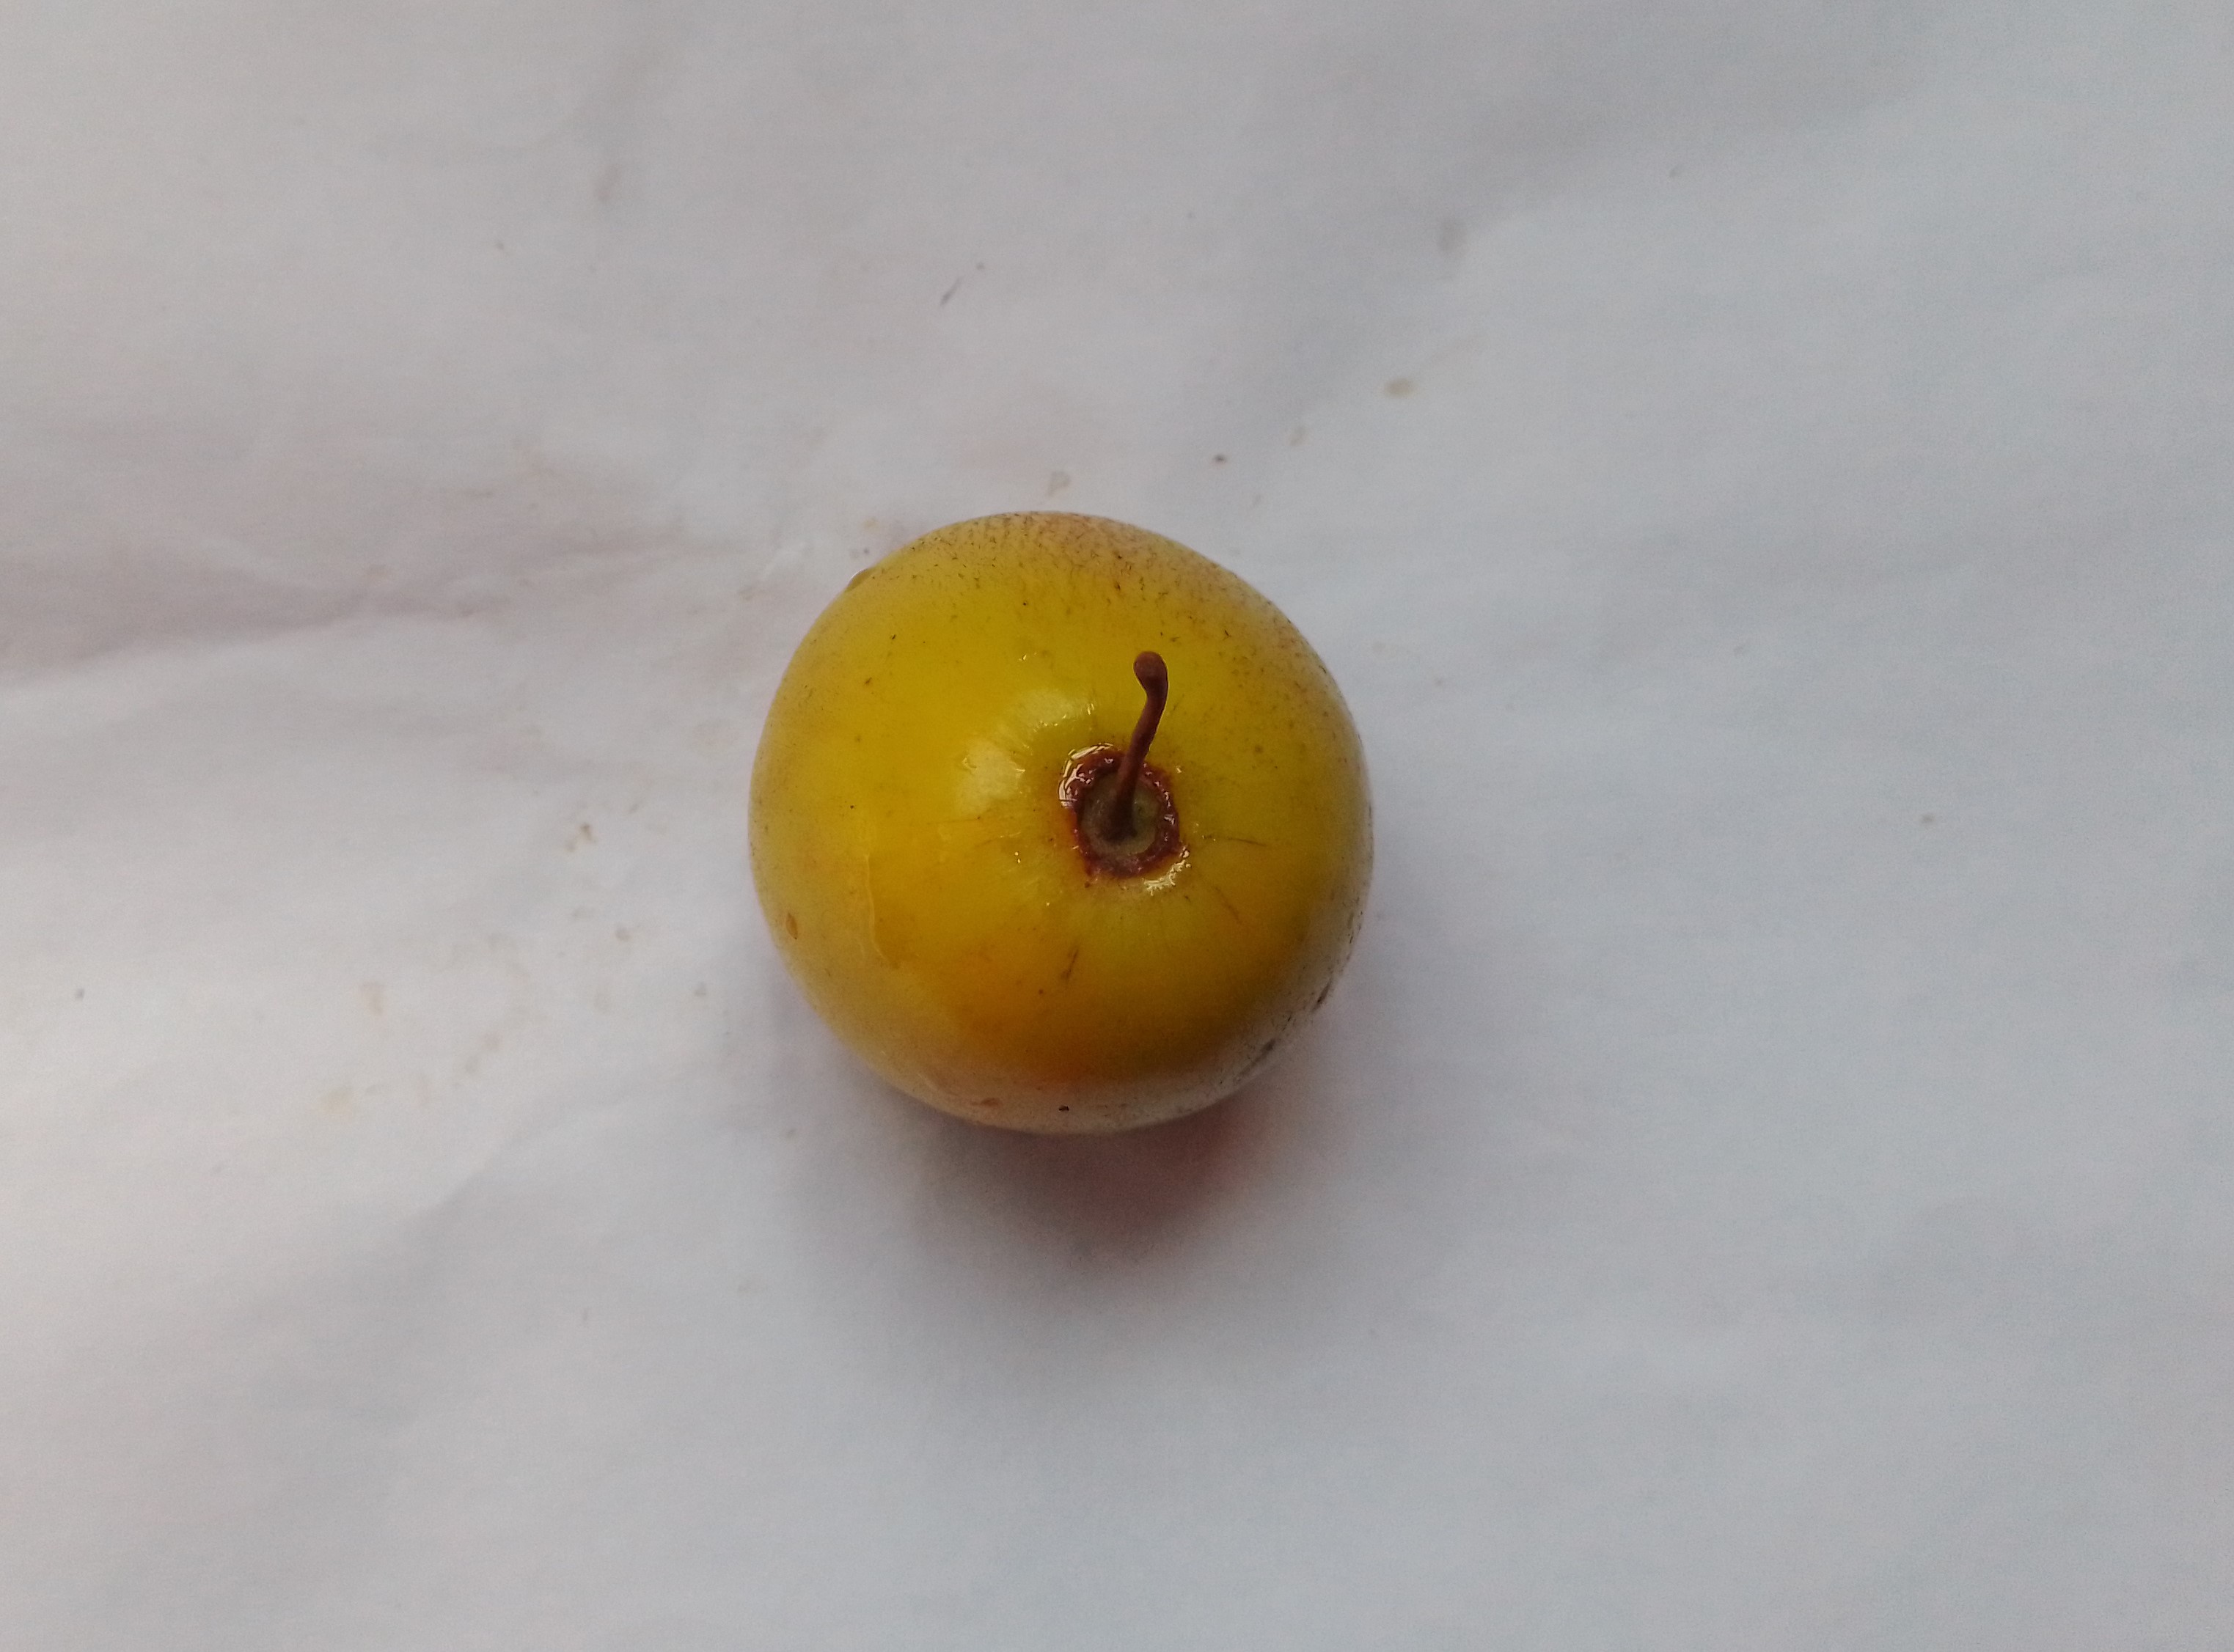
Fruit: jujube
Condition: fresh